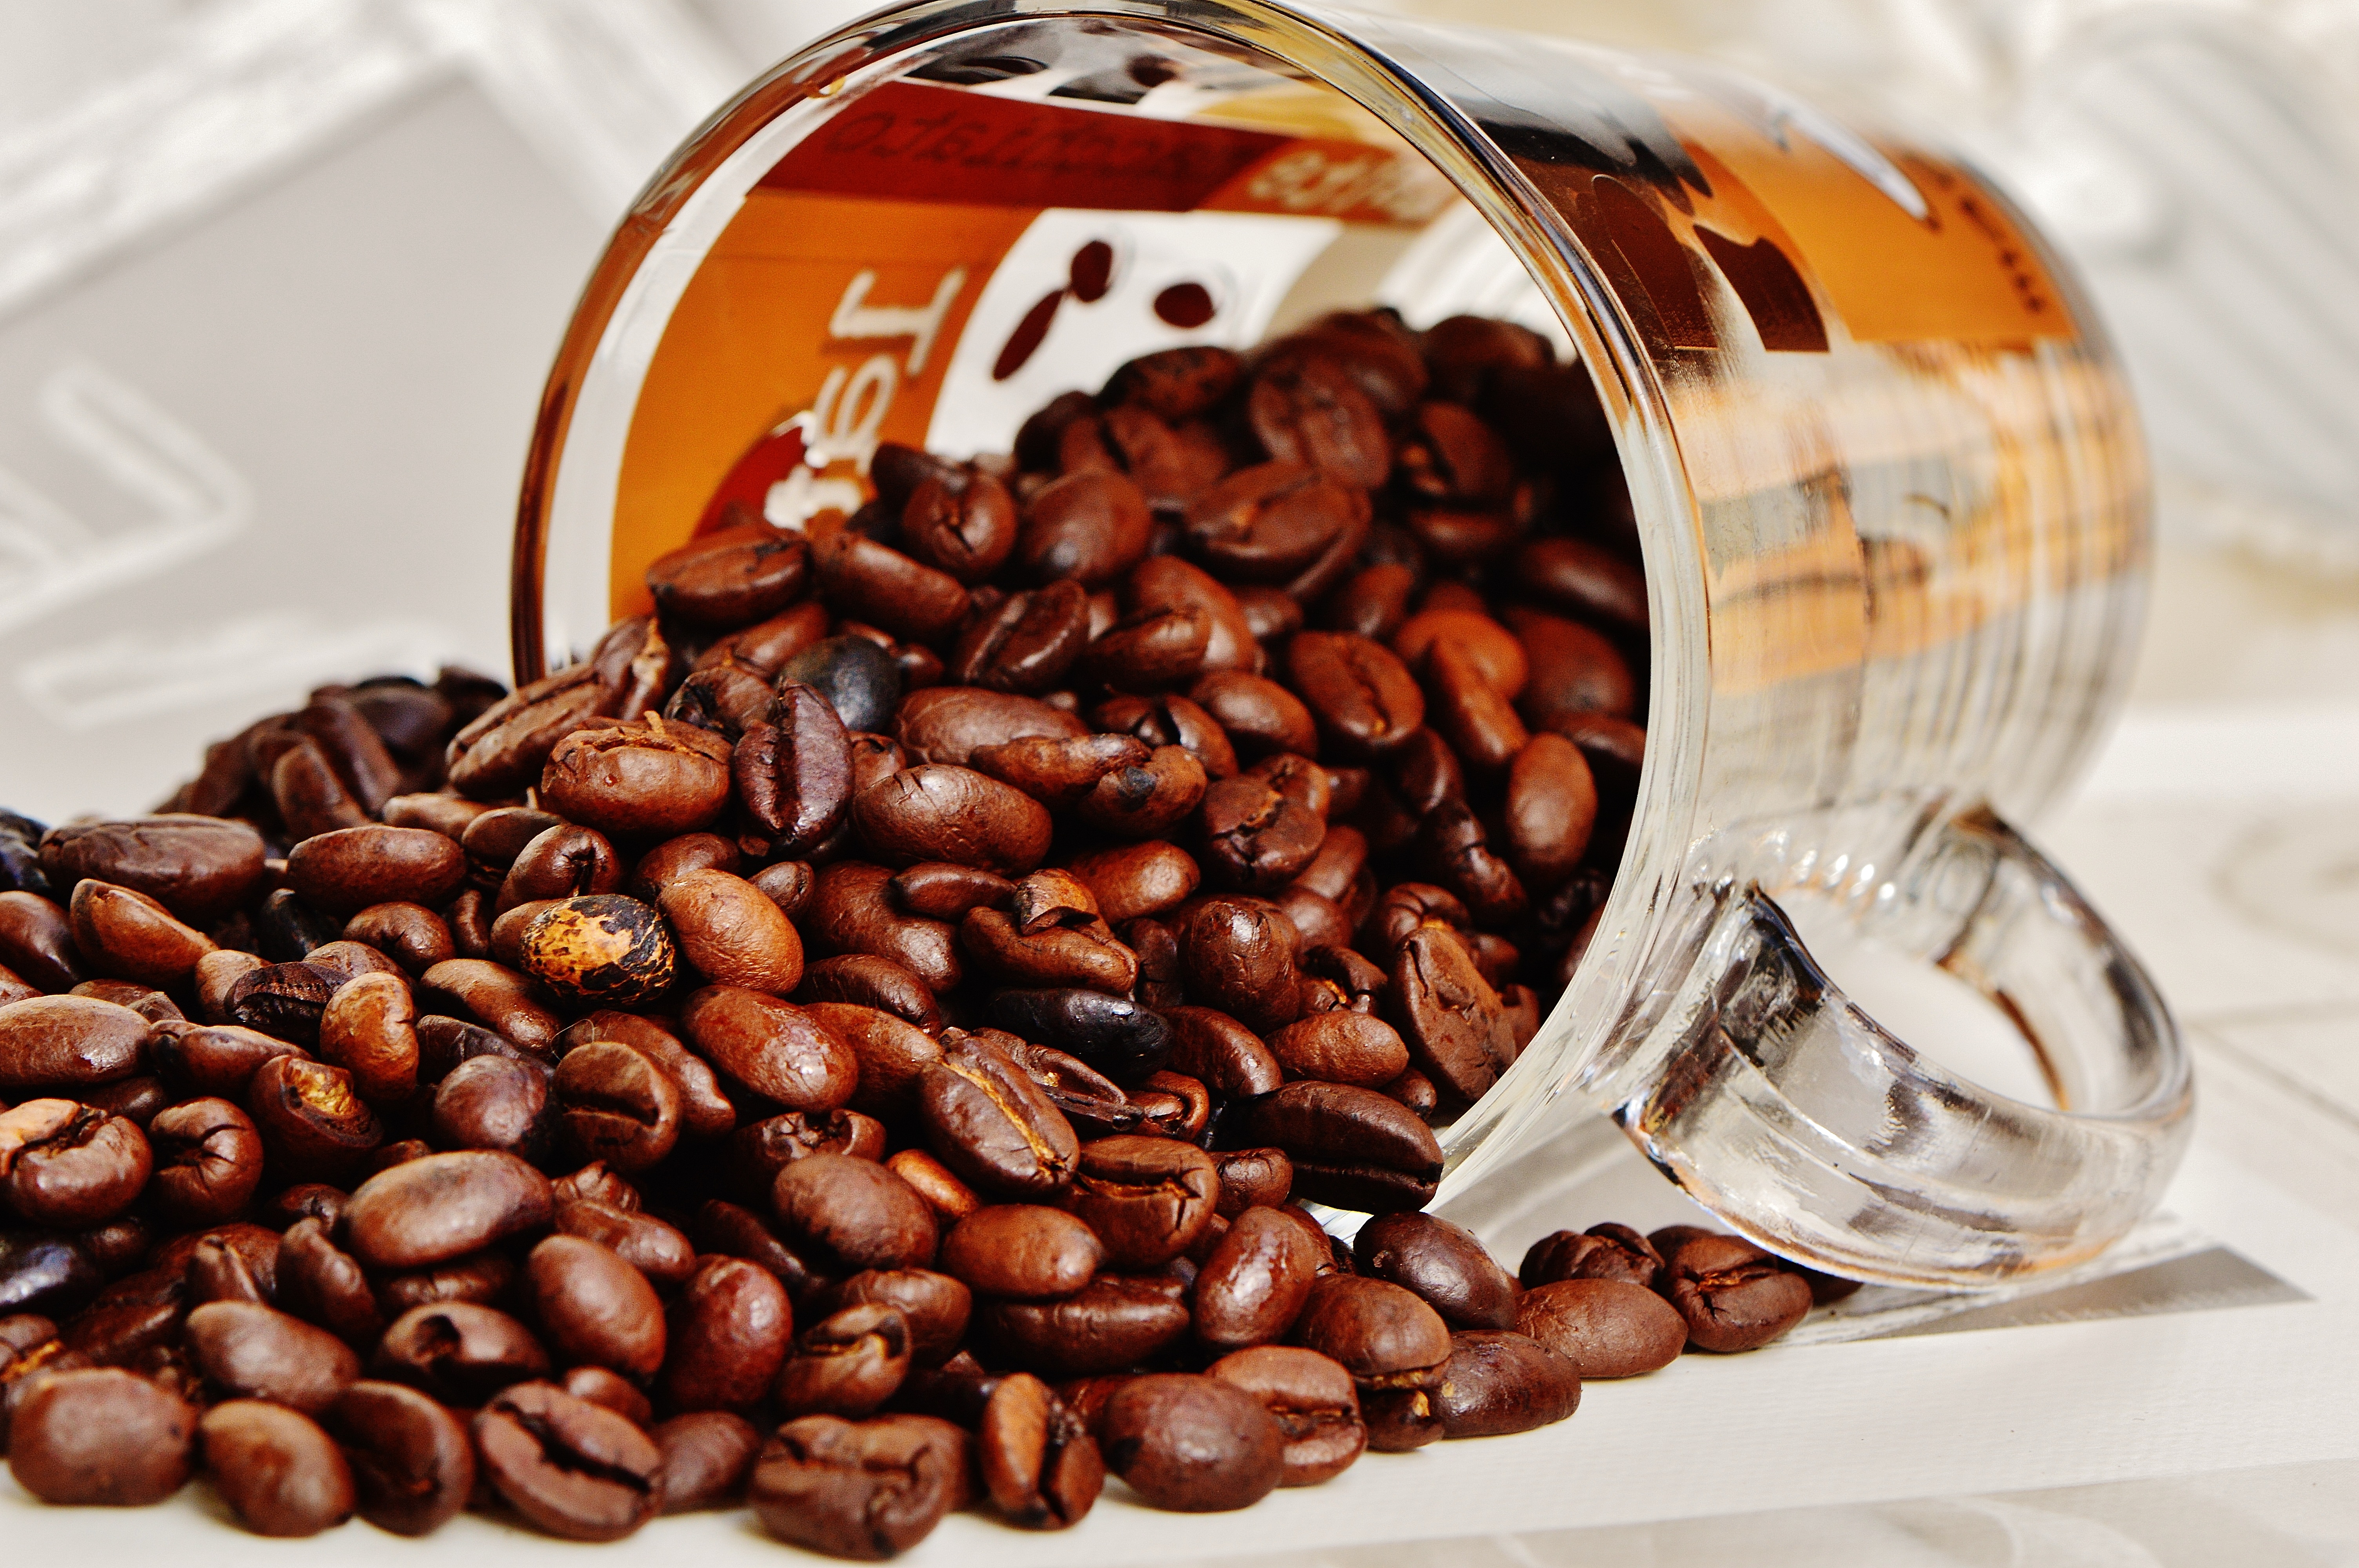
cafe, coffee, glass, aroma, cup, food, produce, brown, drink, delicious, caffeine, beans, enjoy, benefit from, aromatic, flavor, roasted, coffee beans, coffee roasting, stimulant